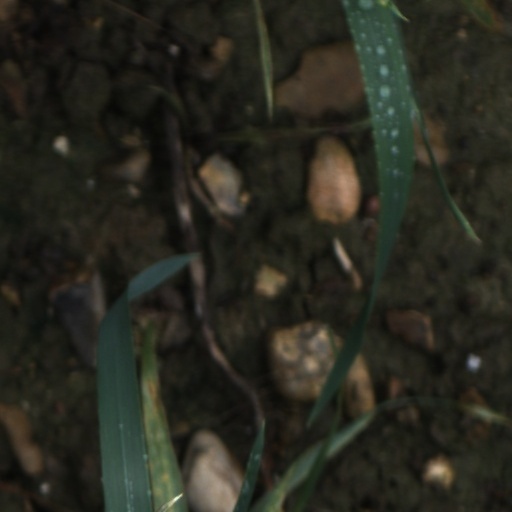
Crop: wheat